Philippe Lamberts

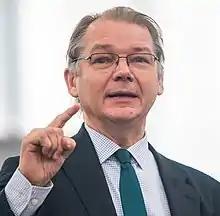
Lamberts in 2020

Philippe Lamberts (born 14 March 1963) is a Belgian politician serving as a Member of the European Parliament (MEP) since 2009. He is a member of Ecolo, within the Greens–European Free Alliance.